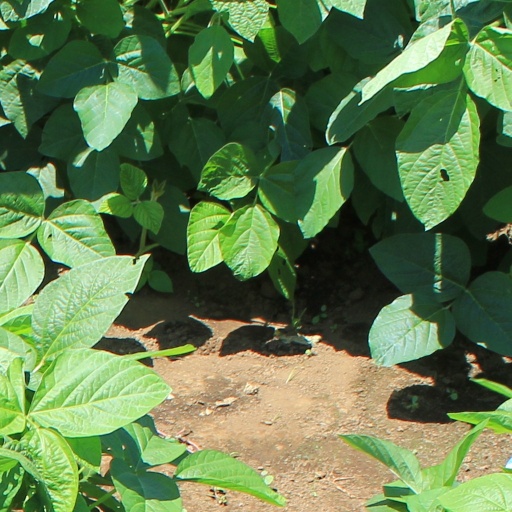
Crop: soybean